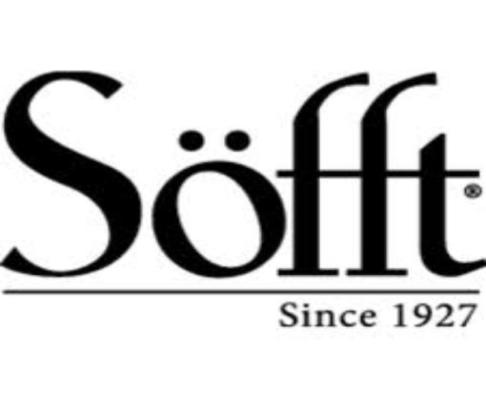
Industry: Clothes